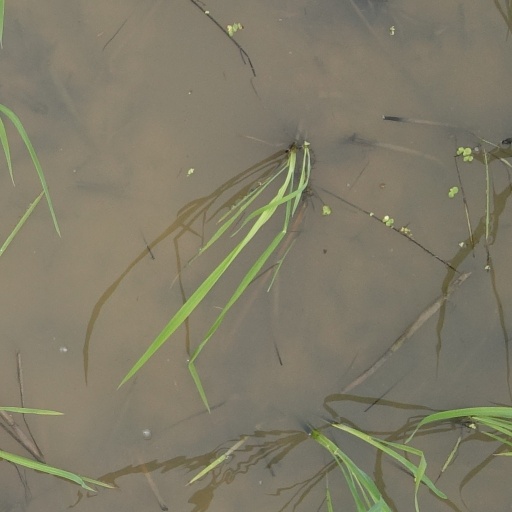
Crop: rice